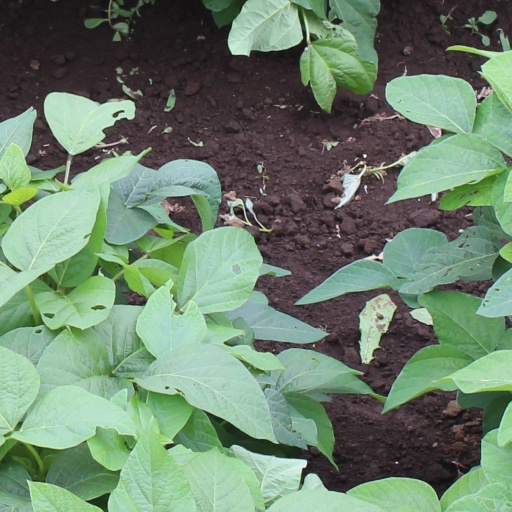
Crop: soybean